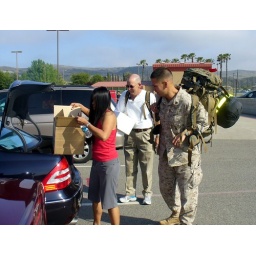
Packing his gear in his car for the trip home after returning from Iraq, at Camp Pendleton